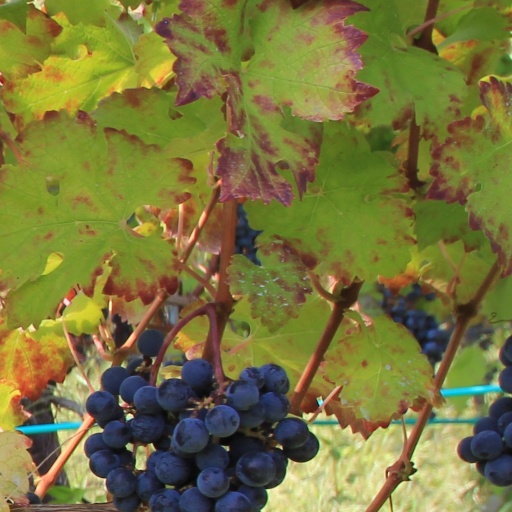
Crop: grape